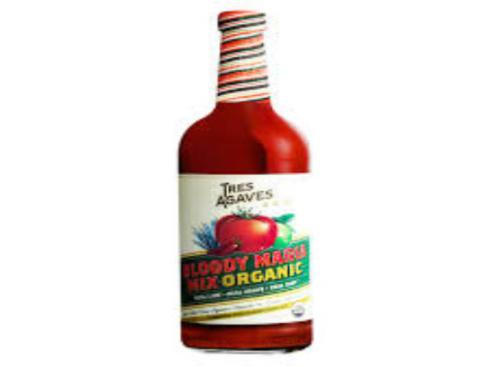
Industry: Food